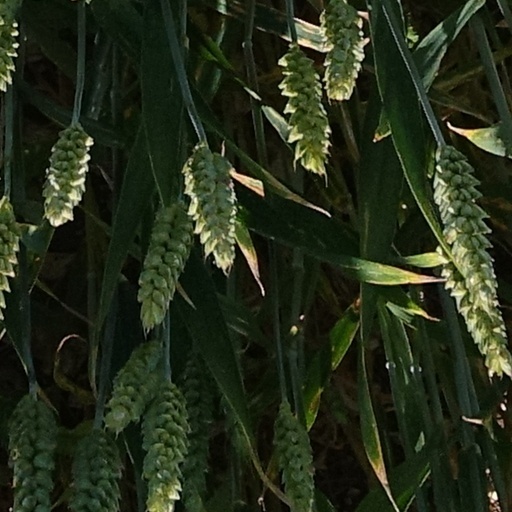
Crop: wheat